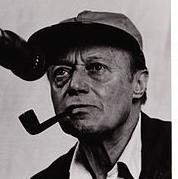
Age: 55